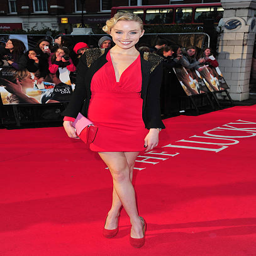
television show host attends premiere .